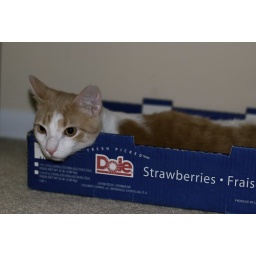
it's my cat in a box